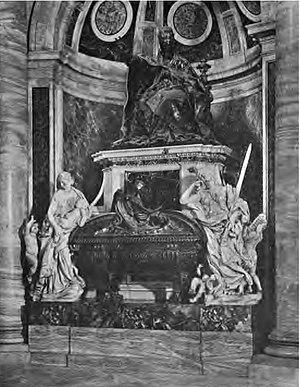
La tombe d'Urbain VIII est un monument funéraire commandé par le pape Urbain VIII à Gian Lorenzo Bernini, dit Le Bernin, en 1628, situé en la basilique Saint-Pierre.